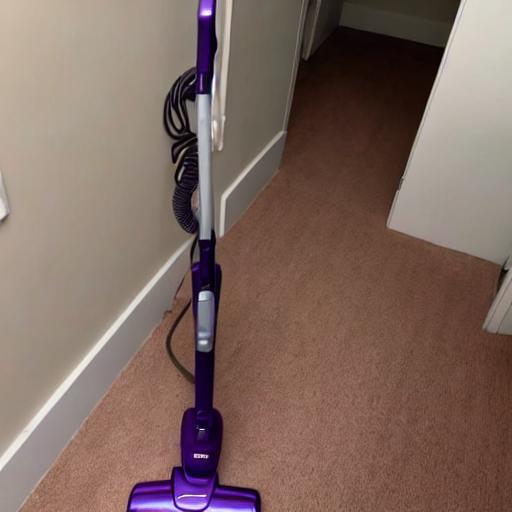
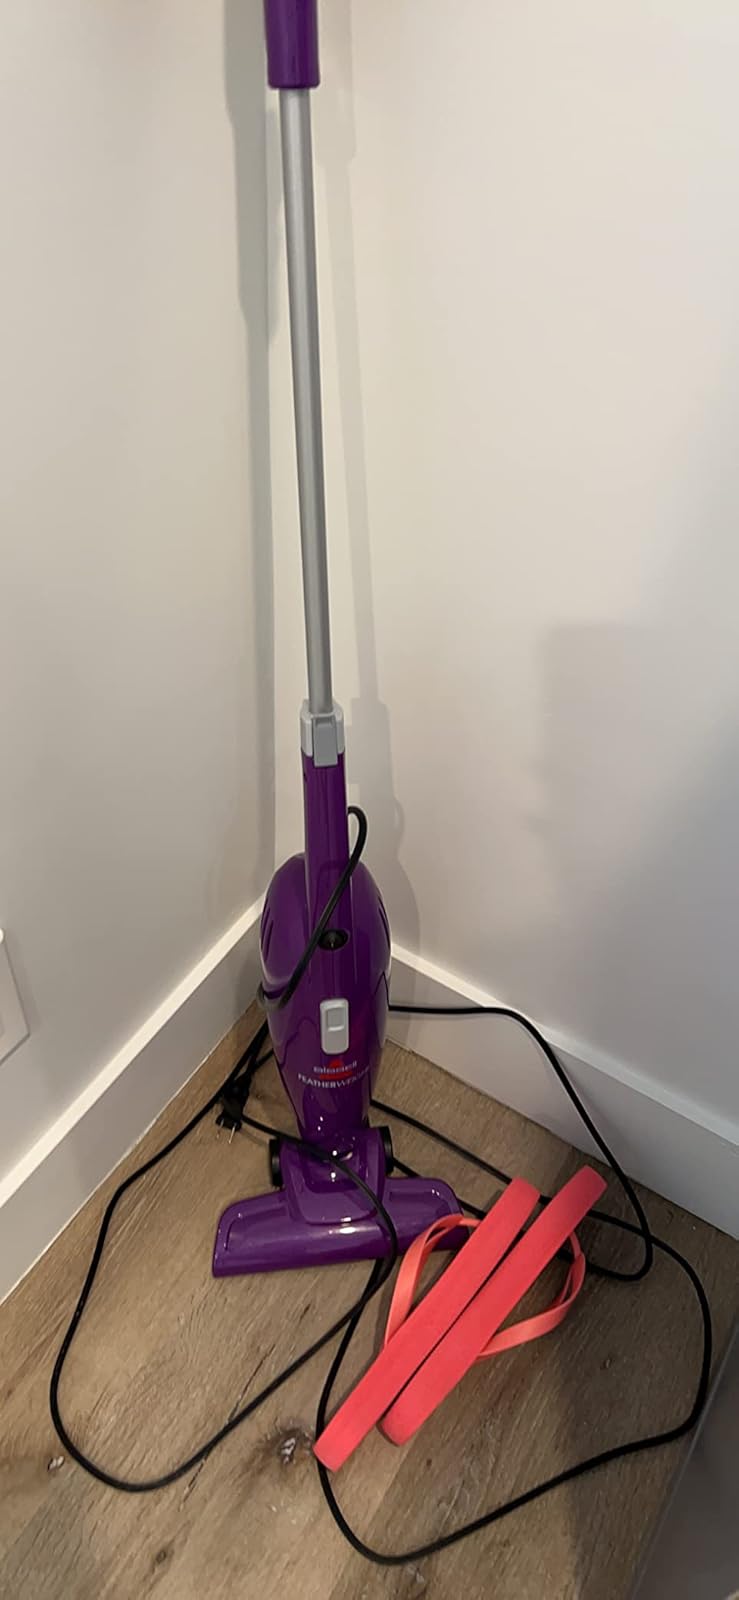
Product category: items_vacuum
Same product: no